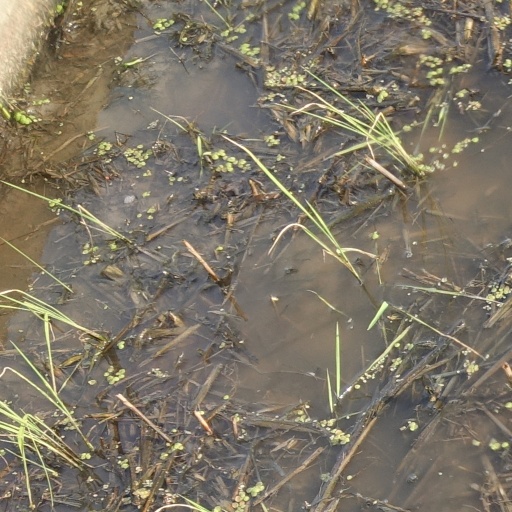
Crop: rice